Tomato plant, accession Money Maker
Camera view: tilt-top (135 deg); turntable rotation: 300 degrees
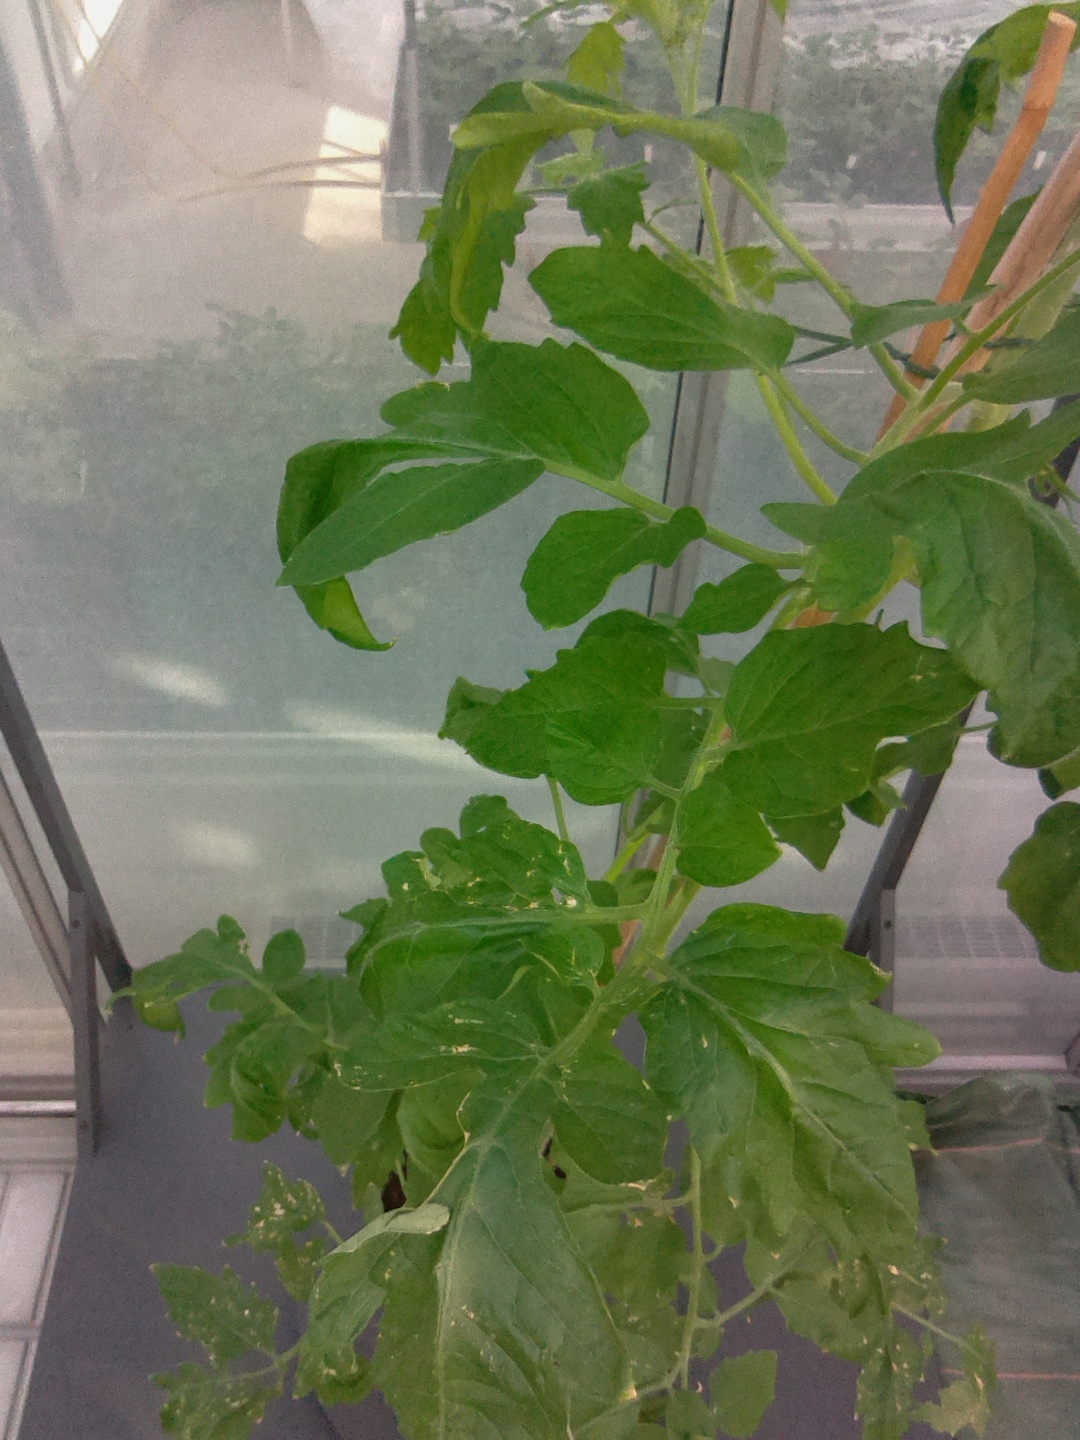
BBCH growth stage 72: 20%-30% of final fruit size